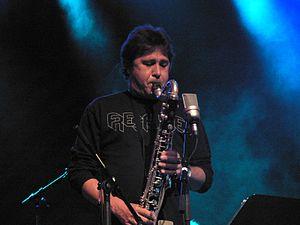
Louis Sclavis est un clarinettiste, saxophoniste et compositeur de jazz français né le 2 février 1953 à Lyon.